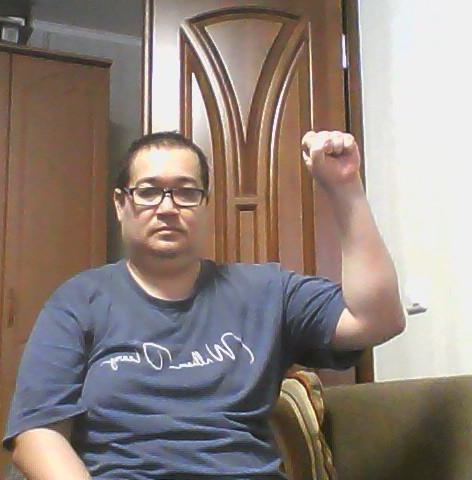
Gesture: fist